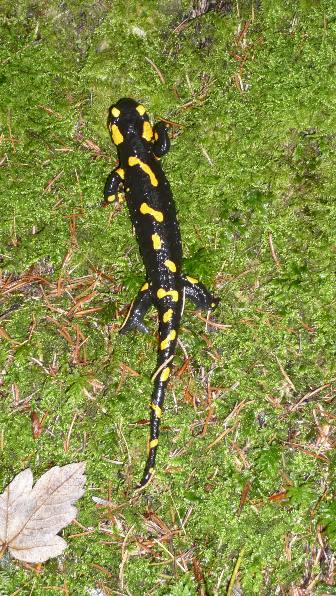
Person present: No